Women's Royal Naval Service

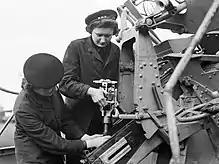
Two Ordnance Wrens in Liverpool reassemble a section of a pom-pom gun during the Second World War.

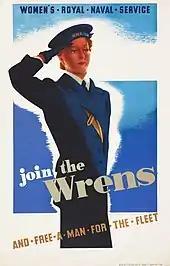
Second World War recruitment poster

The Women's Royal Naval Service (WRNS; popularly and officially known as the Wrens) was the women's branch of the United Kingdom's Royal Navy. First formed in 1917 for the First World War, it was disbanded in 1919, then revived in 1939 at the beginning of the Second World War, remaining active until integrated into the Royal Navy in 1993. WRNS included cooks, clerks, wireless telegraphists, radar plotters, weapons analysts, range assessors, electricians, air mechanics, ground transport vehicle drivers and motorcycle dispatch riders.